Tunnels of Gibraltar

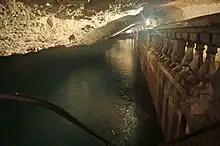
One of the reservoirs constructed inside the Rock of Gibraltar

The third phase of tunnelling was prompted by the rise of Nazi Germany and the outbreak of the Spanish Civil War. Air-raid shelters and underground hospitals were constructed from 1936, while improvements to Gibraltar's water supply were made between 1933 and 1938 with the construction of four new underground reservoirs. An additional reservoir was begun but was used, in its incomplete state, as a storehouse and barracks for 4th Battalion the Black Watch during the Second World War. The improvements made during this phase increased the total length of the tunnels from to .